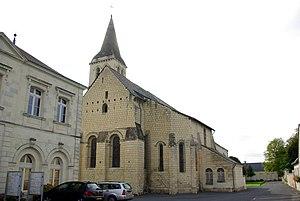
Église Saint-Martin de Restigné.